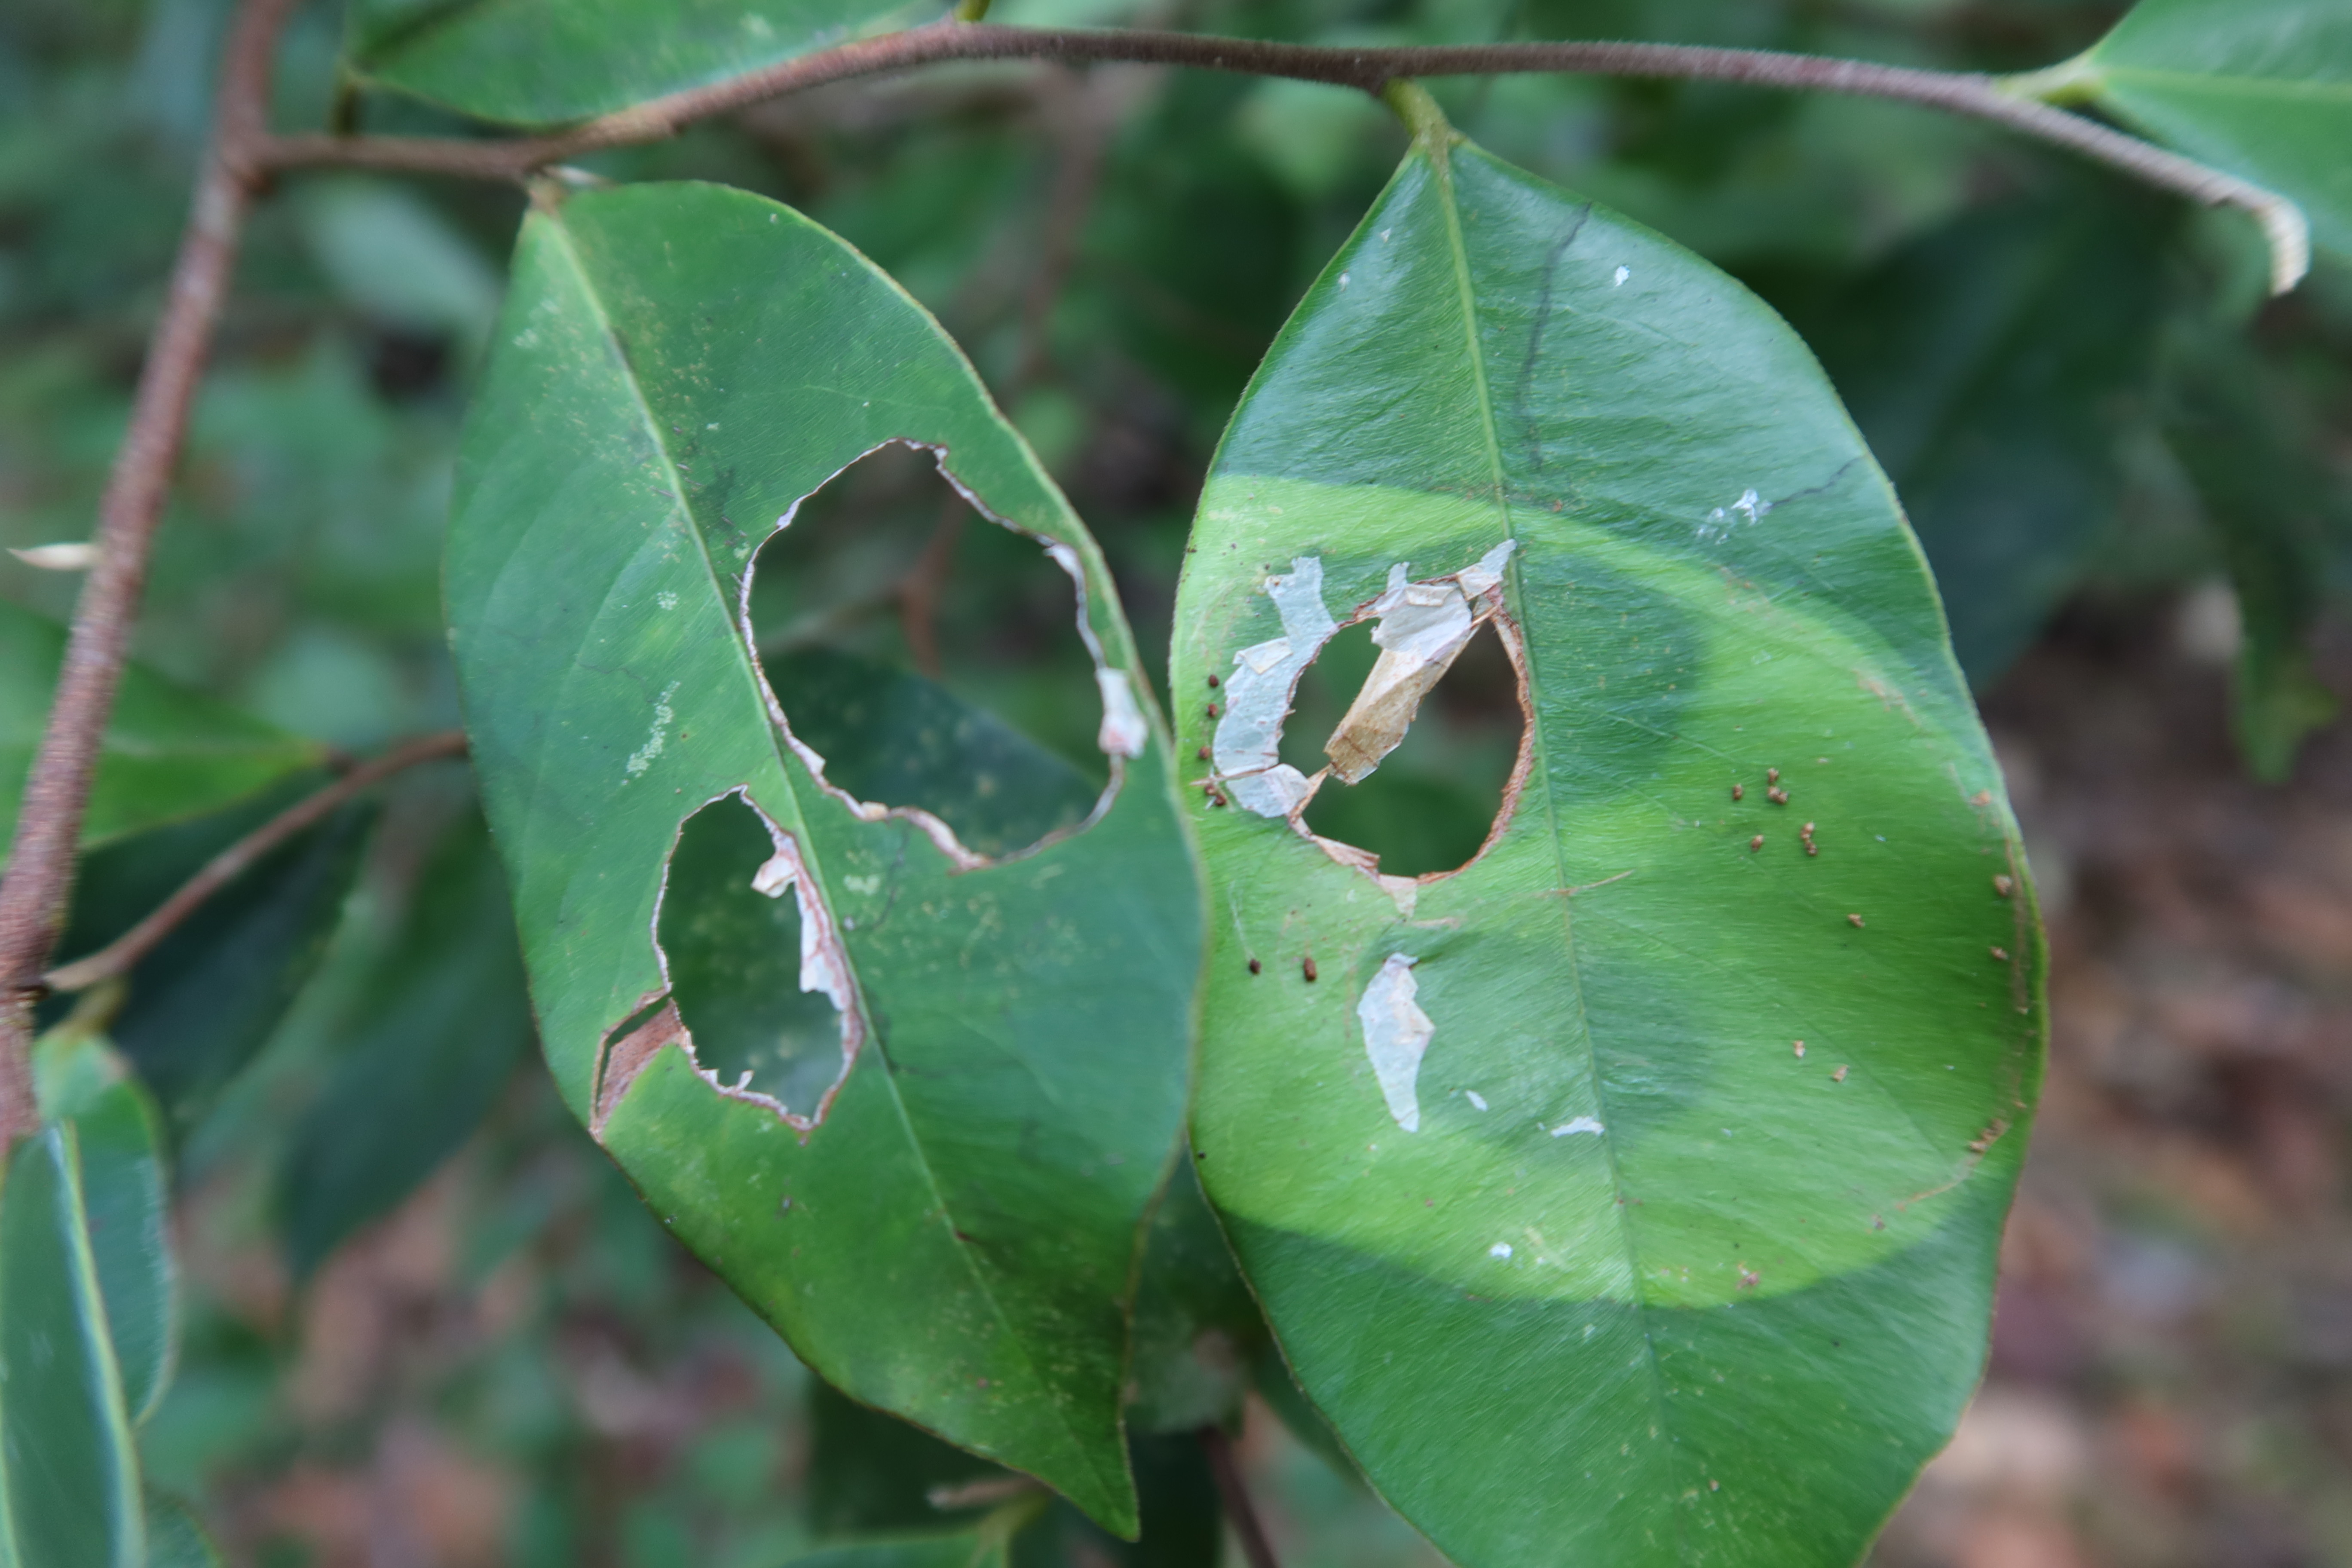
Label: Brown clumps